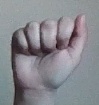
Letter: saad